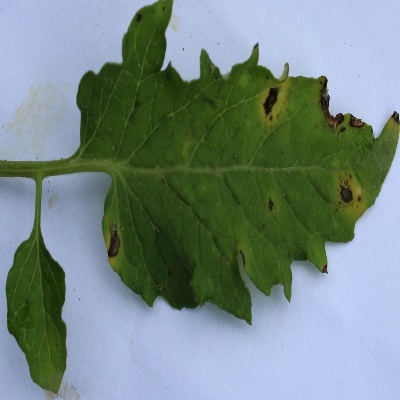
Crop: Tomato
Condition: septoria leaf spot